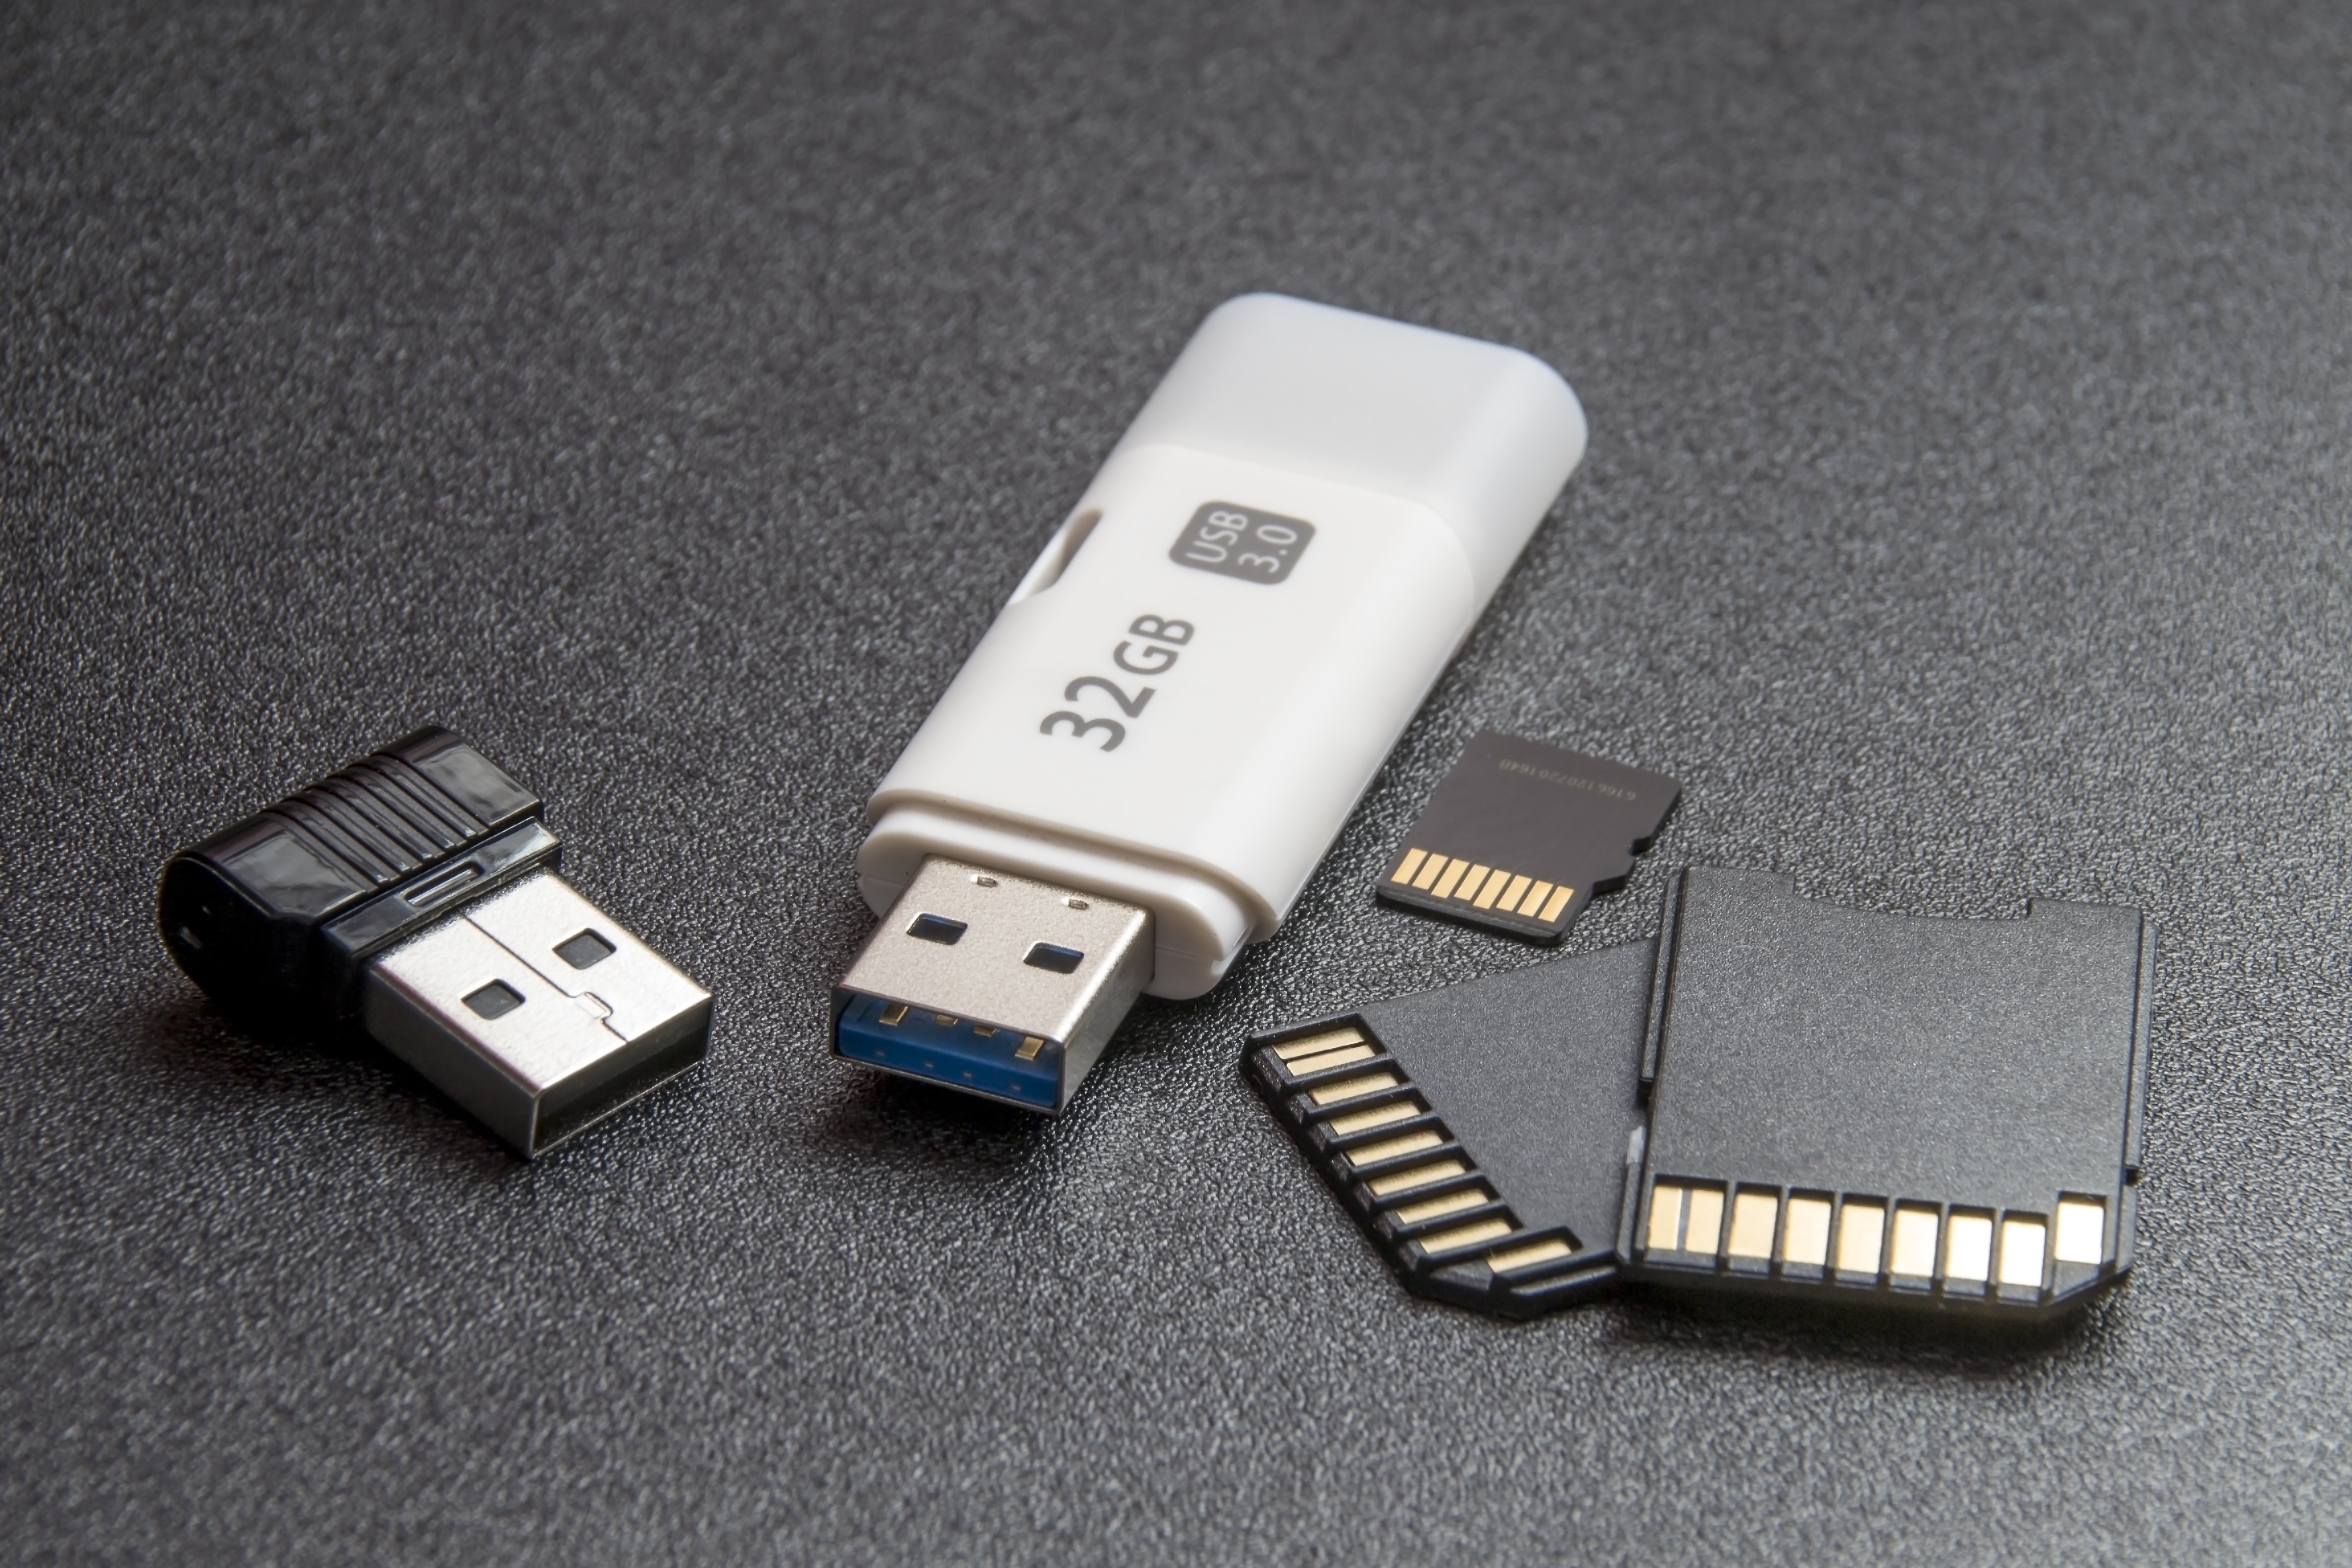
technology, isolated, cable, macro, font, electronics, pendrive, computers, high technologies, computer accessories, flash memory, photographer's equipment, memory card, modern media, white memory, electronic device, electronics accessory, data storage device, usb flash drive